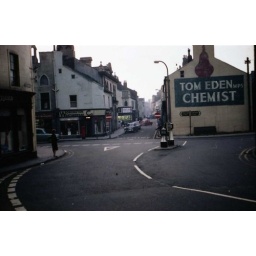
im assuming bridge street runs across this junctionpicture kindly sent in by Mr P Cowman